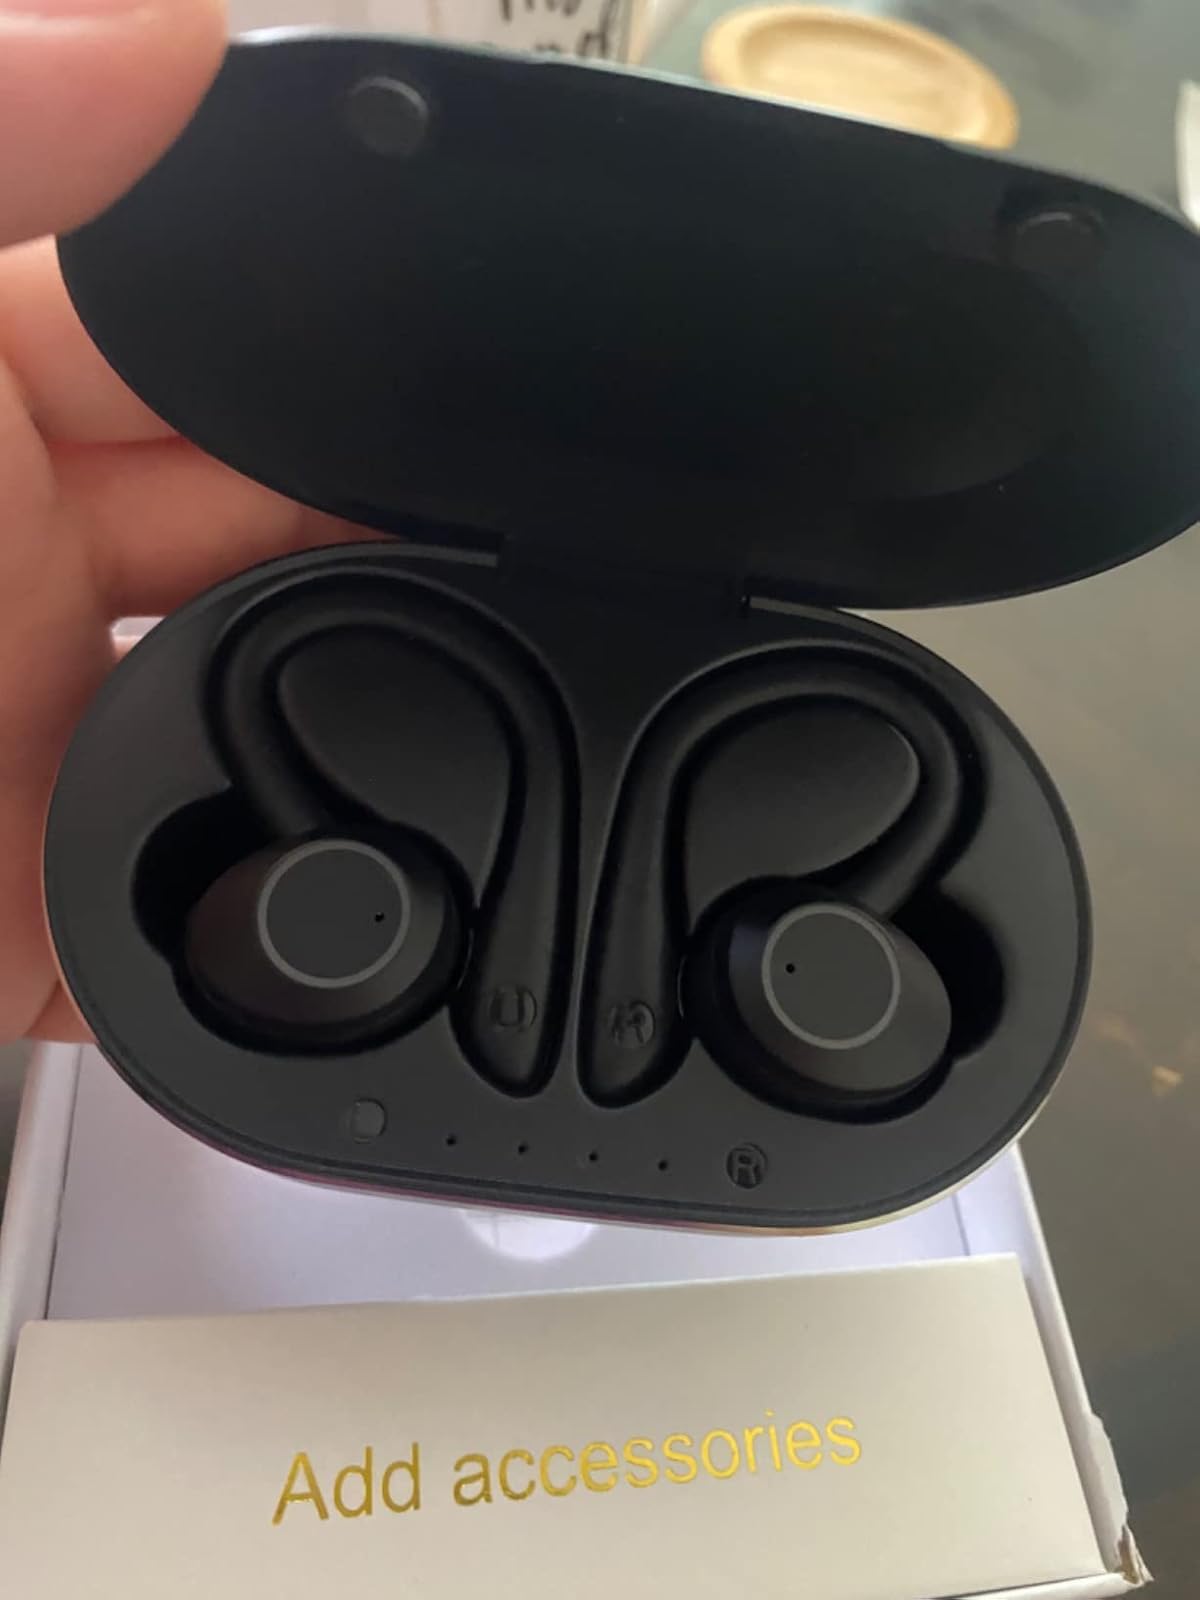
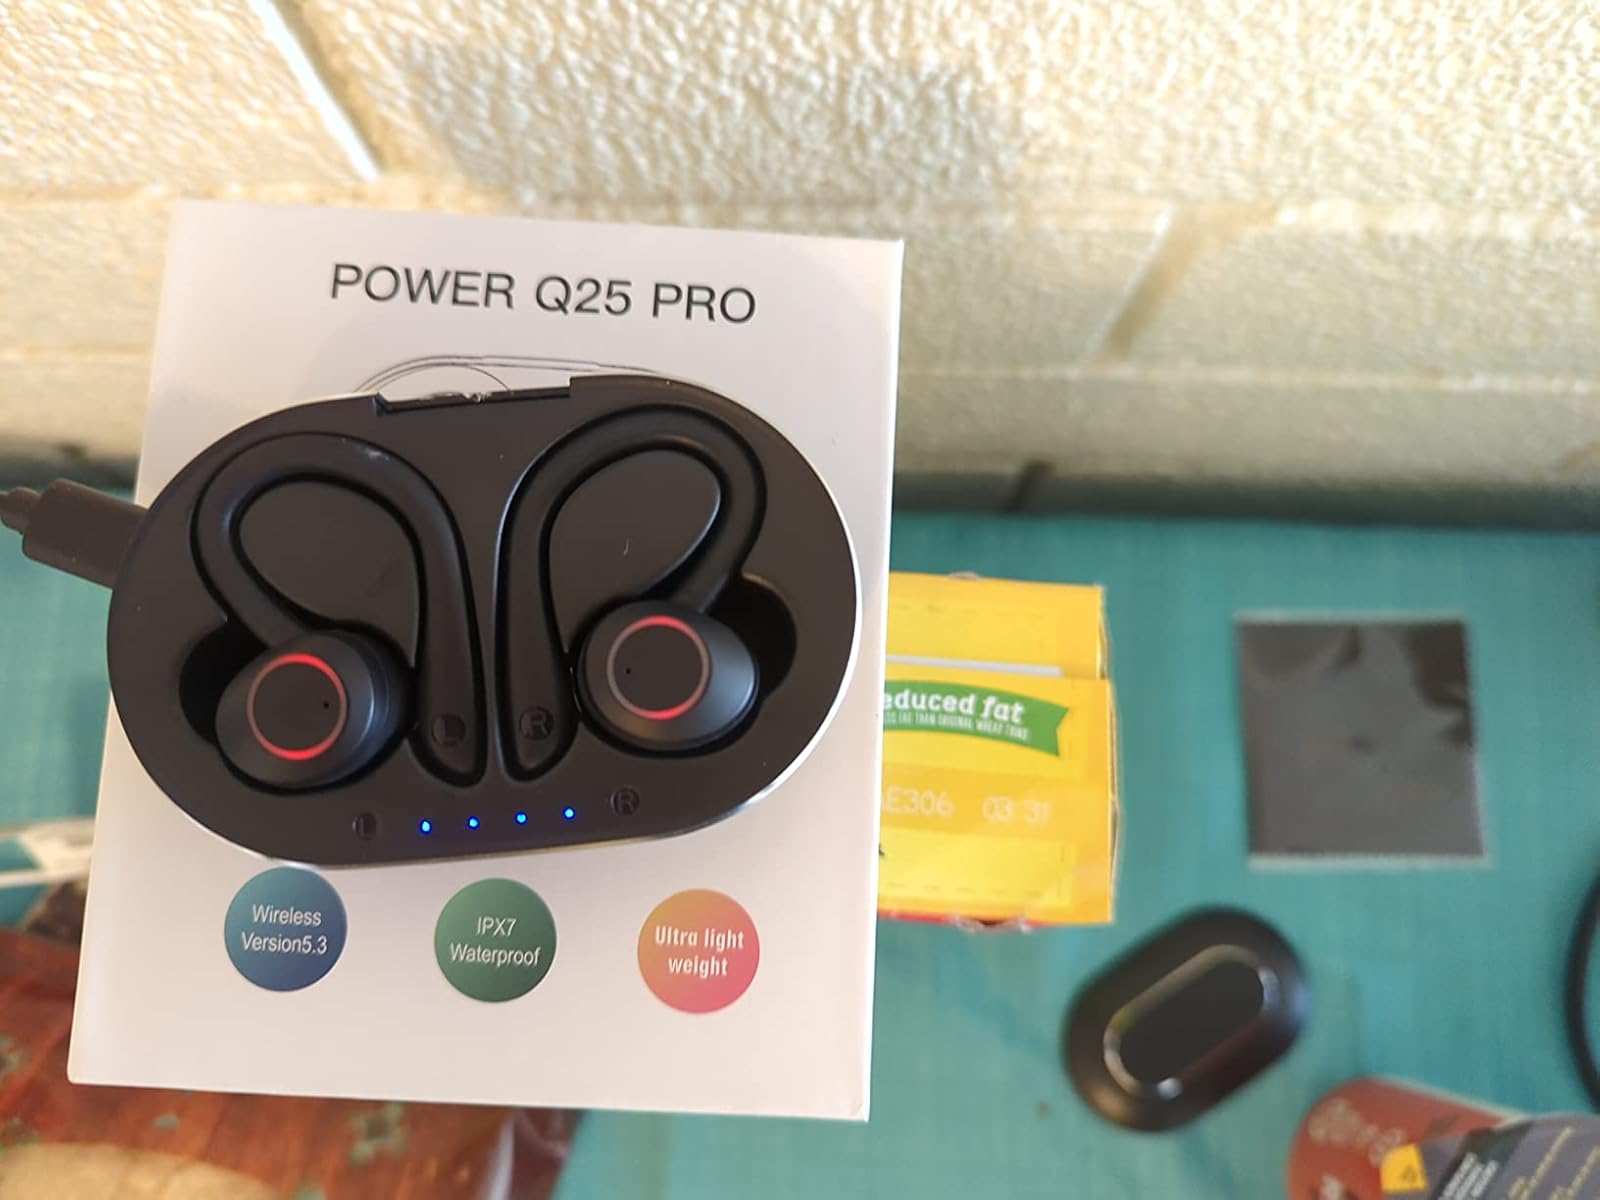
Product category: earbuds
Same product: yes